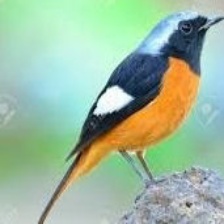
Species: DAURIAN REDSTART
Scientific name: PHOENICURUS AUROREUS